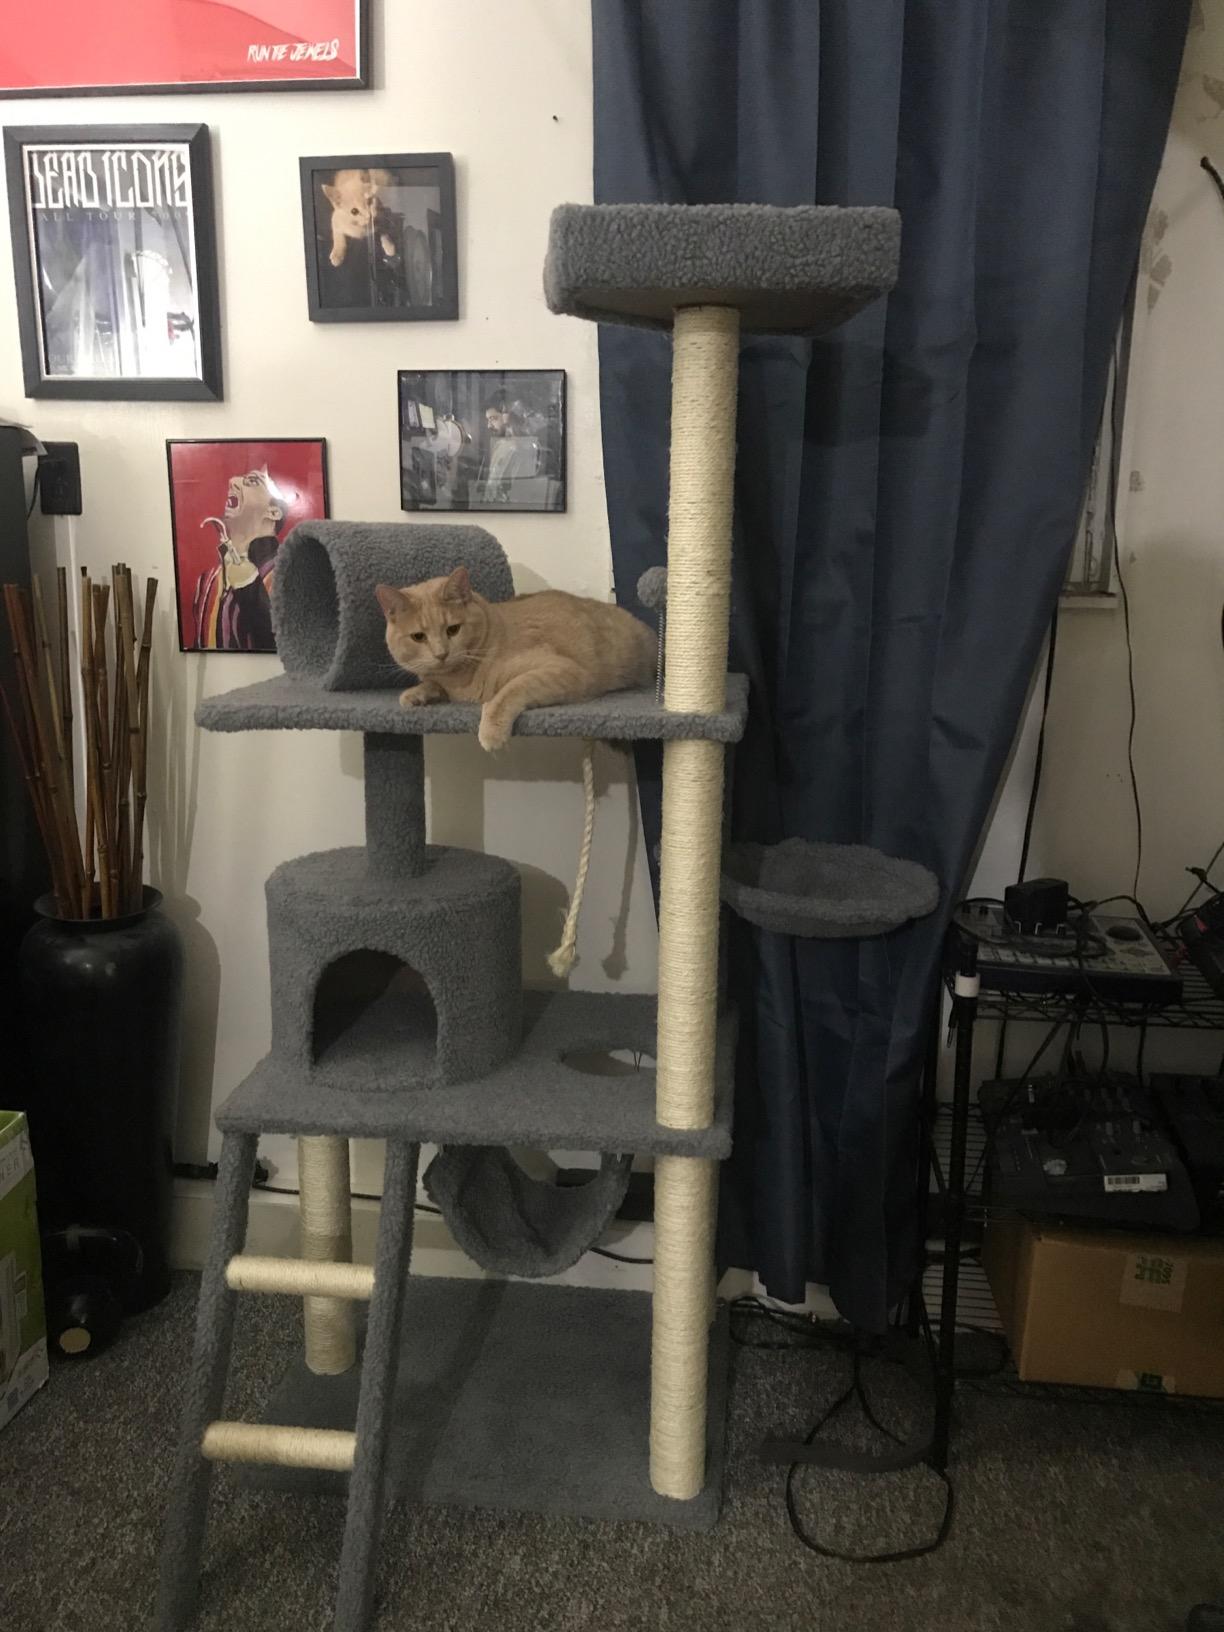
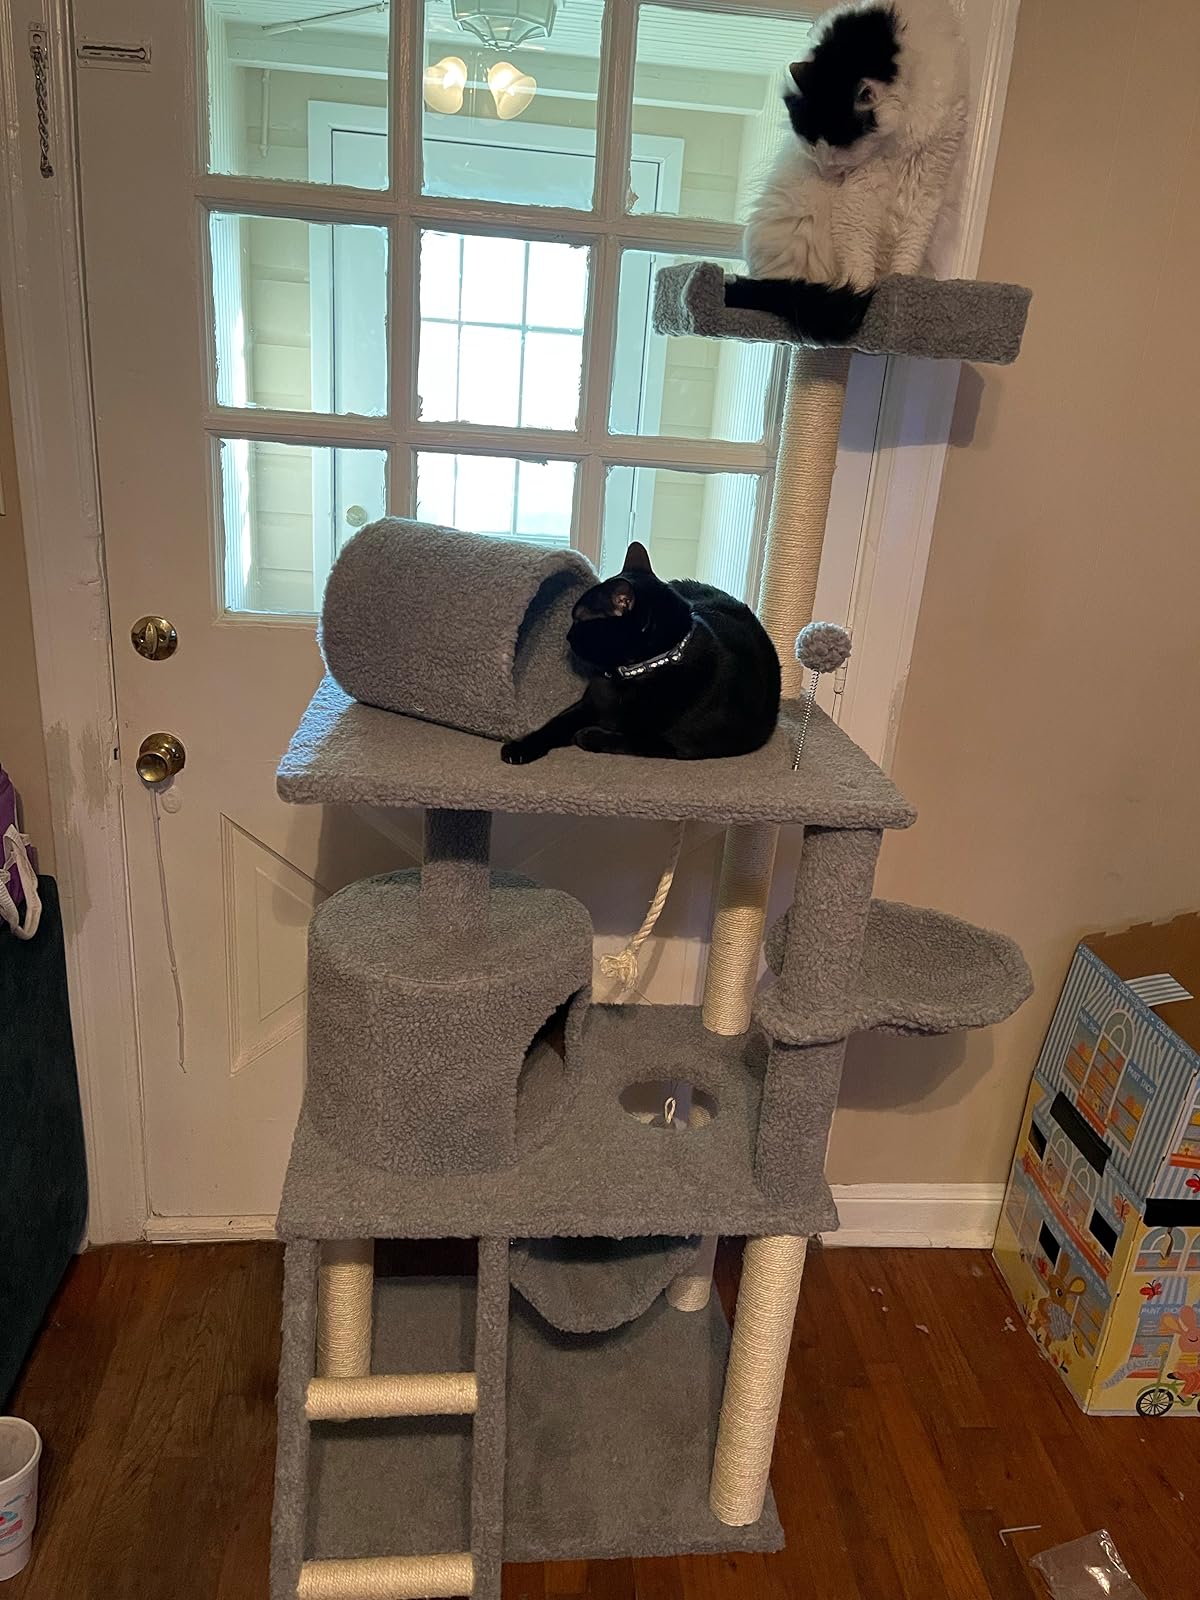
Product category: items_cat tree
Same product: yes